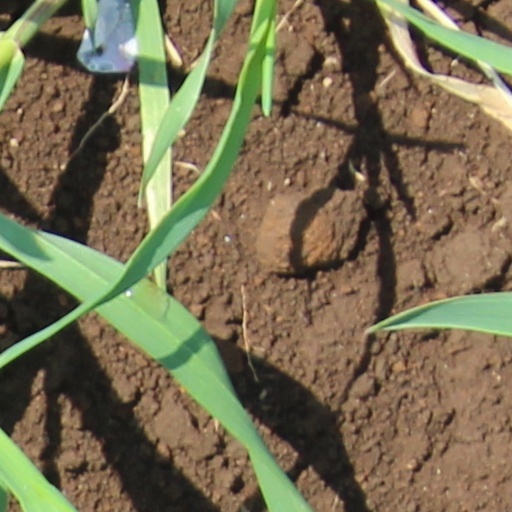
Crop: wheat